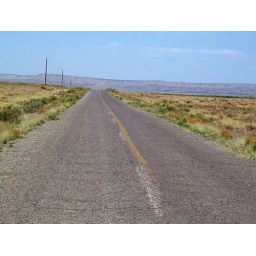
Pre-1971 white and yellow striping on pavement near Laguna